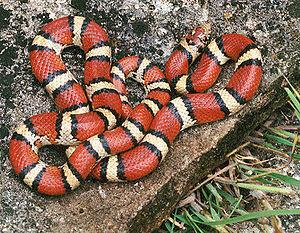
Le mimétisme est une stratégie adaptative d'imitation. Cela permet par exemple à une espèce d'échapper à d'éventuels prédateurs. Le processus le plus étudié est le mimétisme visuel, mais il existe aussi un mimétisme chimique, acoustique, tactile, comportemental.
L'aposématisme est la stratégie adaptative qui permet à certains organismes d'émettre un signal d'avertissement clairement perceptible pouvant être visuel, sonore ou olfactif. On suppose que ce signal aposématique constitue un moyen de défense et qu'il avertit les prédateurs éventuels que ces animaux ostensibles représentent pour eux un danger et qu'ils doivent les éviter. Cette stratégie est ainsi à l'avantage à la fois du prédateur et de la proie.